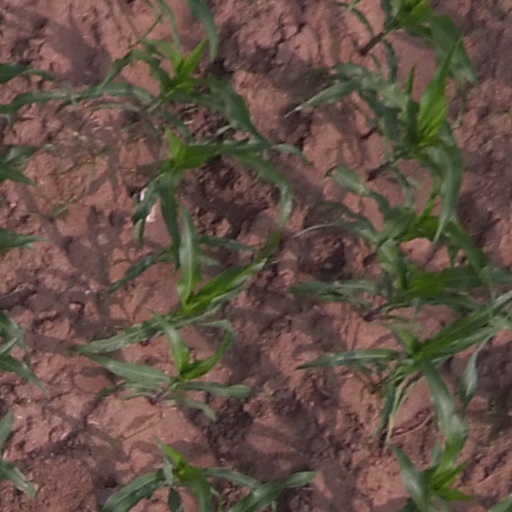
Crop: maize; corn